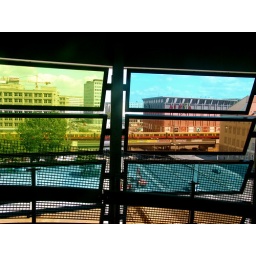
Looking out the window of a carparking building in Berlin